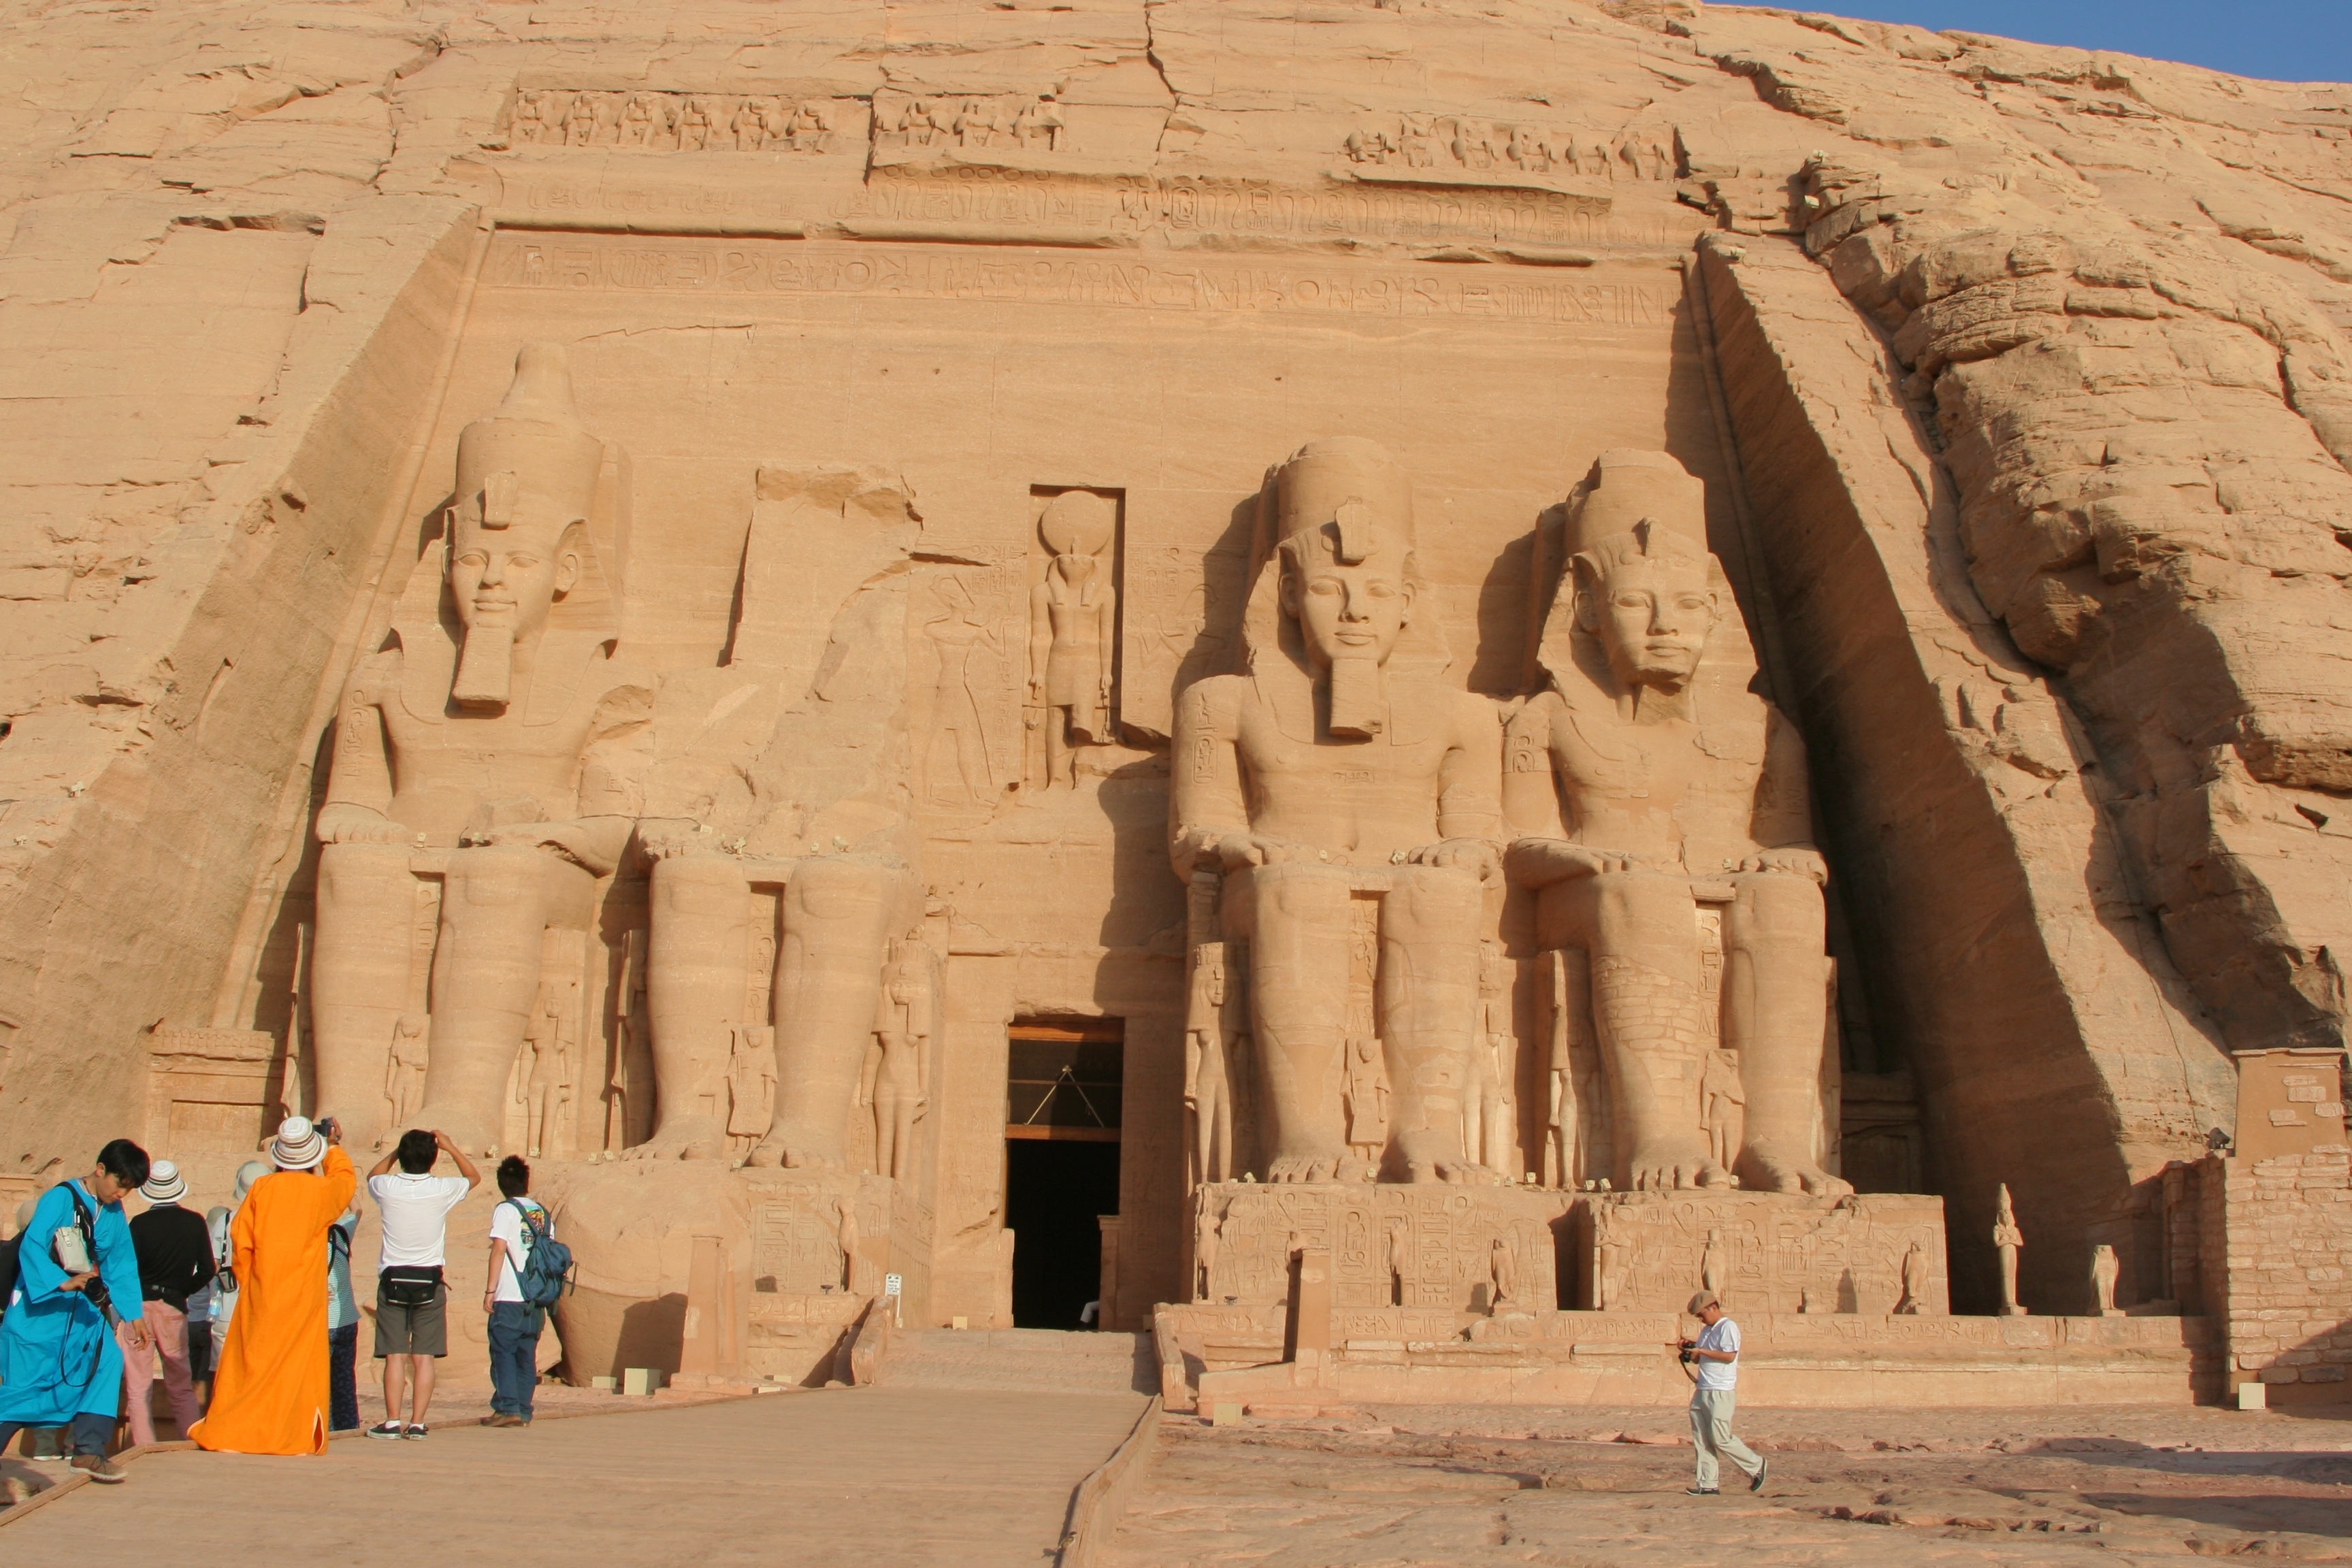
sand, desert, river, monument, formation, arch, ancient, place of worship, blue sky, egypt, project, temple, ruins, unesco, folk, pharaoh, split, wadi, donation, nile, antomasako, world heritage site, aswan, historic site, ancient history, abu simbel, egyptian temple, fund raising, aswan high dam